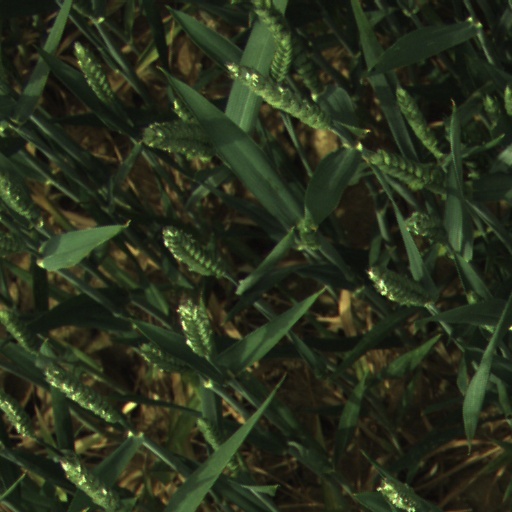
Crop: wheat